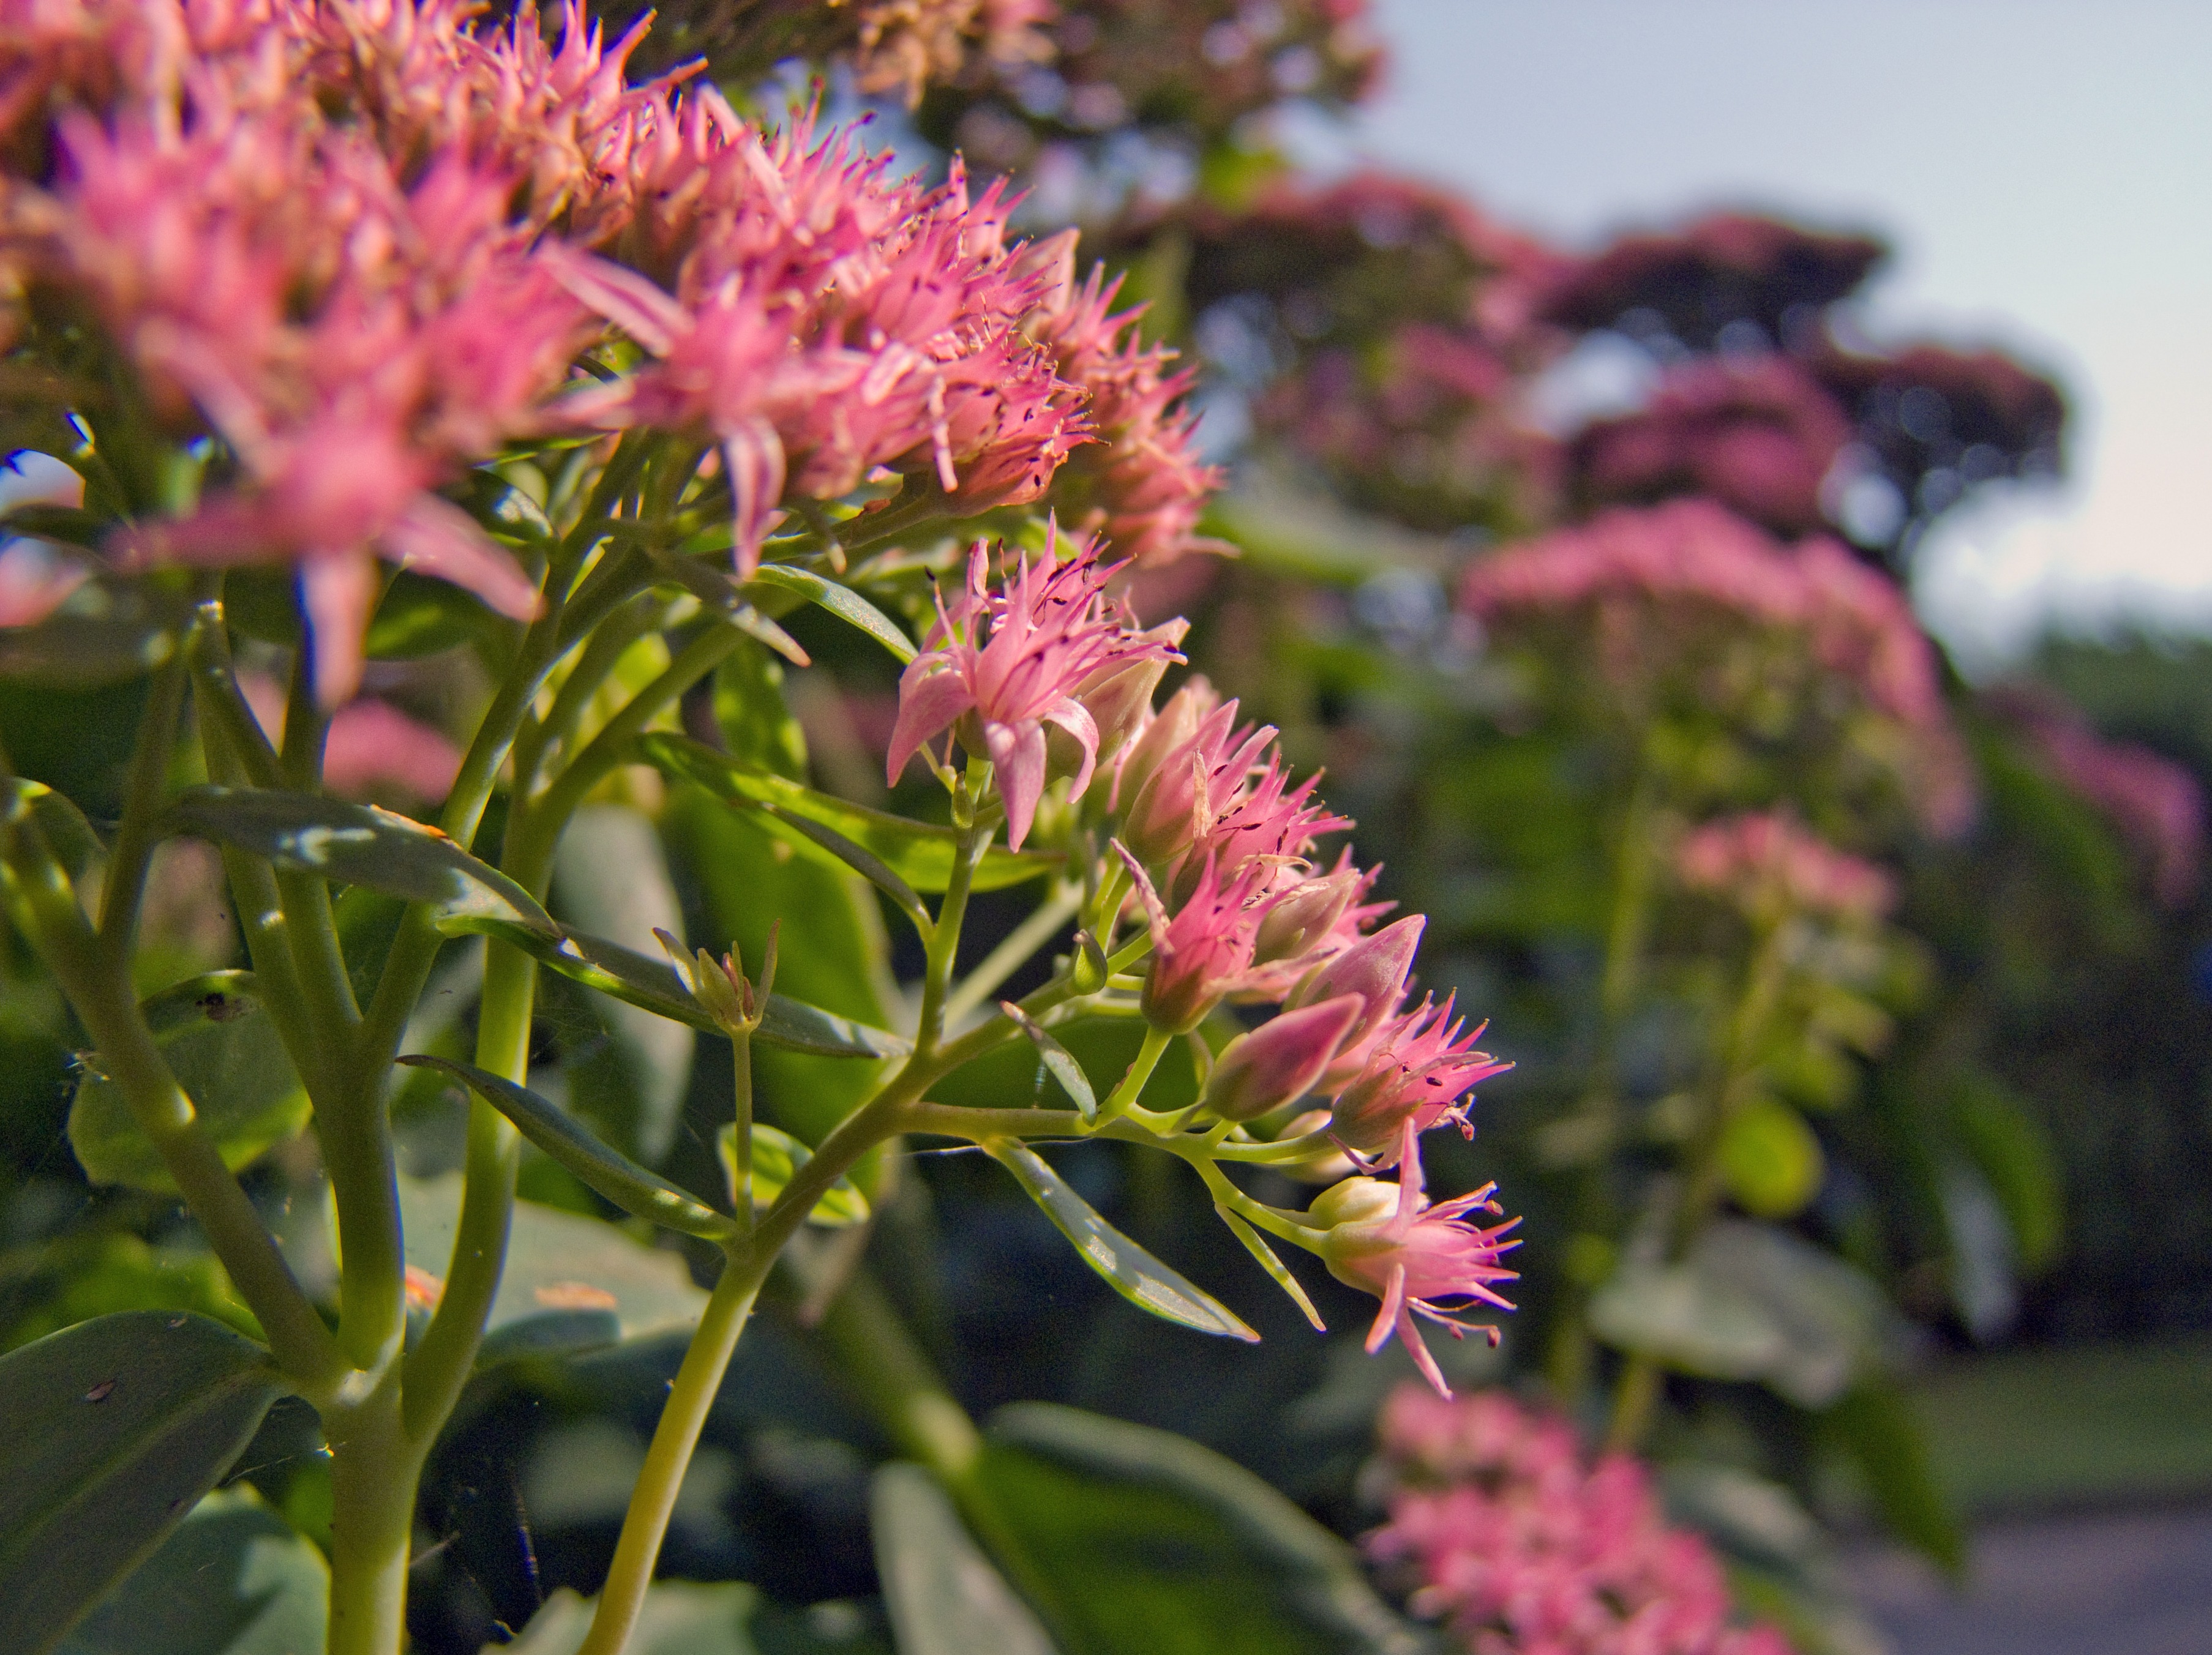
nature, blossom, plant, flower, botany, garden, pink, flora, wildflower, shrub, stonecrop, flowering plant, woody plant, land plant